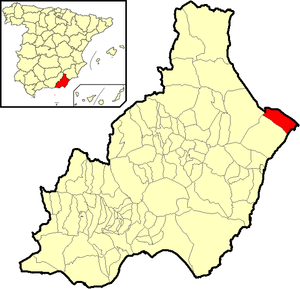
Pulpí est une commune espagnole, dans la province d'Almería, en Andalousie. Elle se situe au sud-est de l'Espagne, à 121 km de la ville d'Almería et 108 km de Murcie. Emilio Zurano Muñoz en fut un de ses habitants les plus célèbres, ainsi que le peintre Pedro Antonio Martínez. En l'an 2000, une grande géode y fut découverte, la géode de Pulpí.